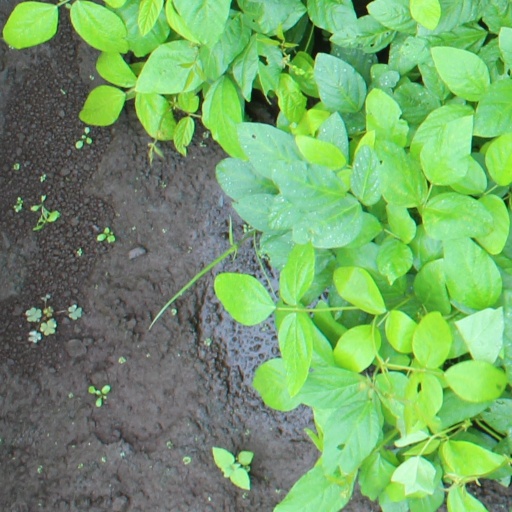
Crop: soybean